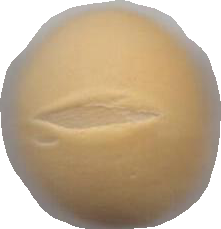
Variety: Dega